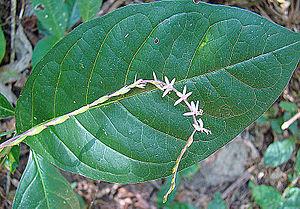
Petiveria est un genre monospécifique de plantes à fleurs de la famille des Petiveriaceae, et anciennement de la famille des Phytolaccaceae. La seule espèce qu'il contient, Petiveria alliacea, est originaire d'une vaste région allant des États-Unis, à l'Amérique du Sud en passant par l'Amérique centrale. Cette espèce a été introduite au Bénin et au Nigéria. Cet arbuste vivace herbacé profondément enraciné peut atteindre 1 m de hauteur. Il produit des épis de petites fleurs verdâtres. Les racines et les feuilles dégagent une forte odeur âcre, rappelant l'ail, qui se retrouve dans le lait et la viande des animaux qui les broutent.